Romania men's national water polo team

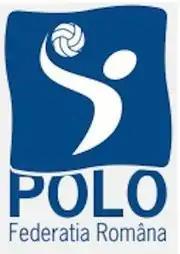
Logo of the Romanian Water Polo Federation

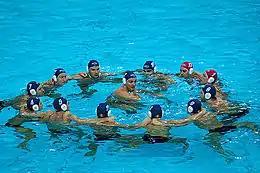
Romania men's national water polo team at the 2012 Summer Olympics

The Romania men's national water polo team is the representative for Romania in international men's water polo.